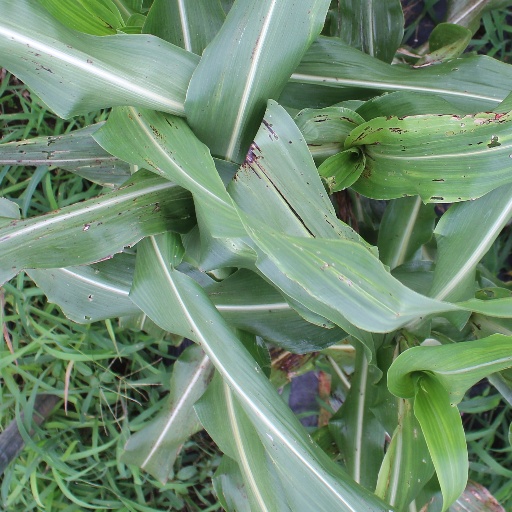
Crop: sorghum